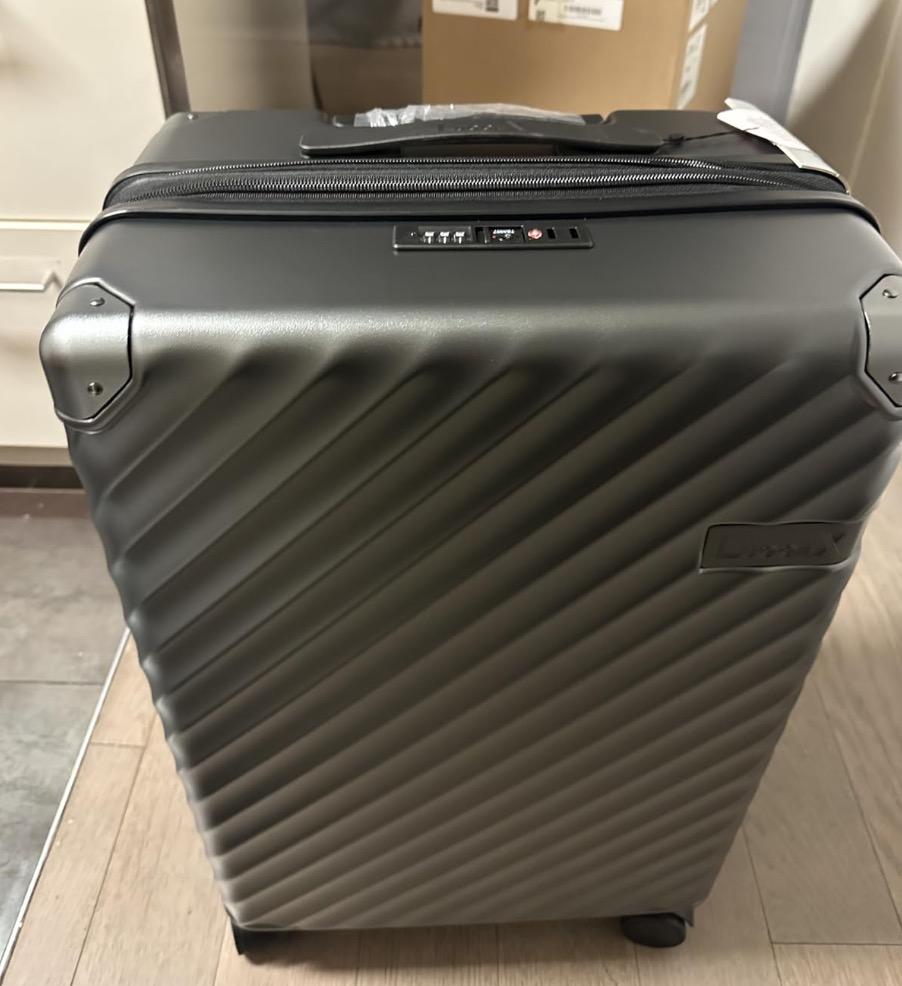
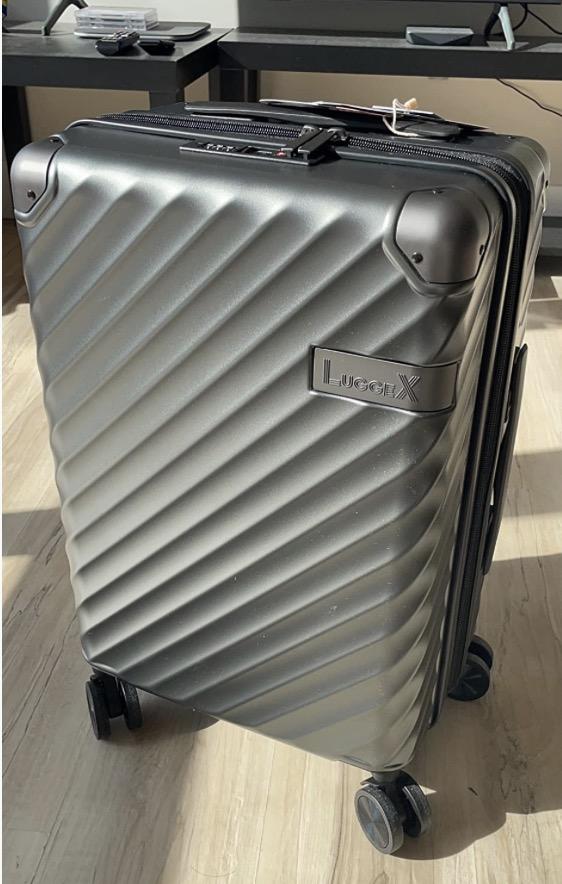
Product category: misc
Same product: yes